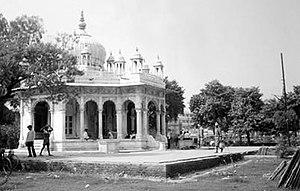
Swami Bhaskarananda Saraswati est un célèbre sannyasin du 19ᵉ siècle et saint de Varanasi en Inde. Il erre pendant treize ans en Inde avant de s'installer à Anandabag, près de Durga Mandir, en 1868. C'est un érudit sanskrit et védique qui devient ascète de l'ordre de Dashanami Dandi sannyasin. De nombreux rois lui rendent visite pour demander conseil et il est également conseiller juridique auprès du Maharaja du Royaume de Kashi.